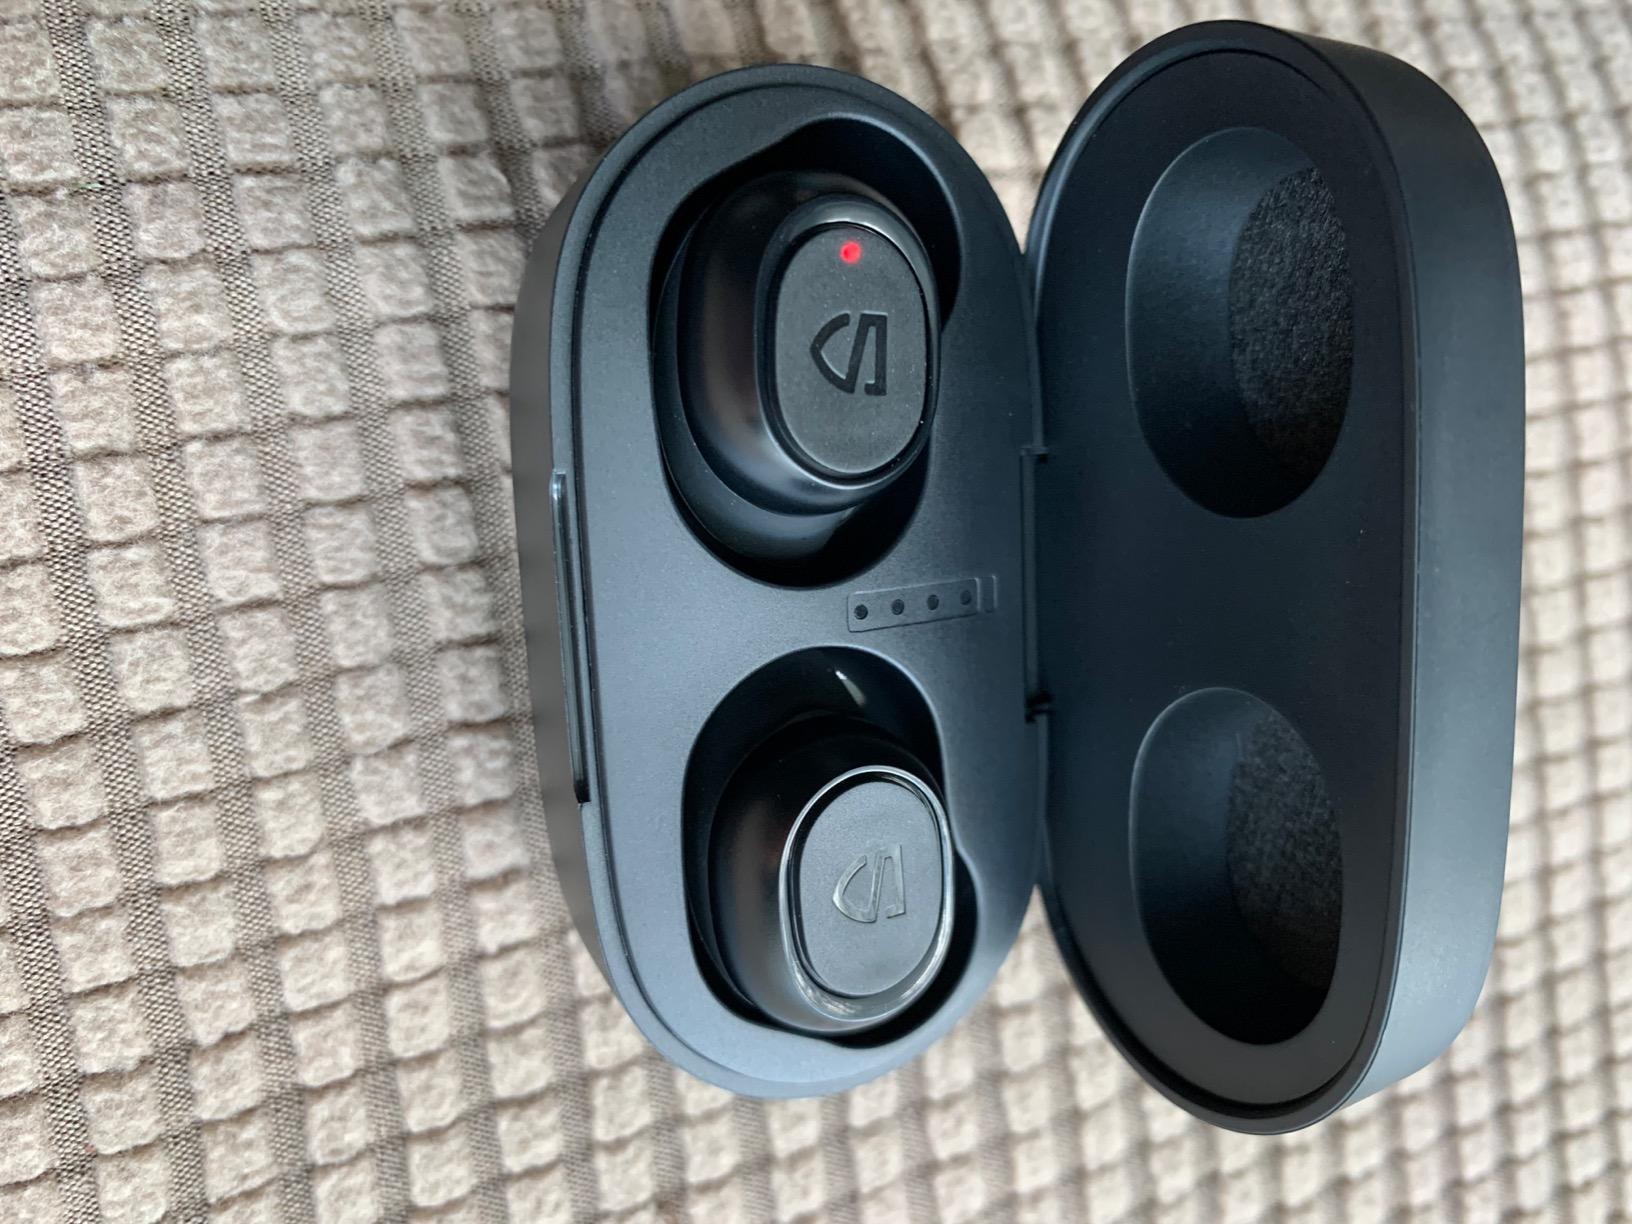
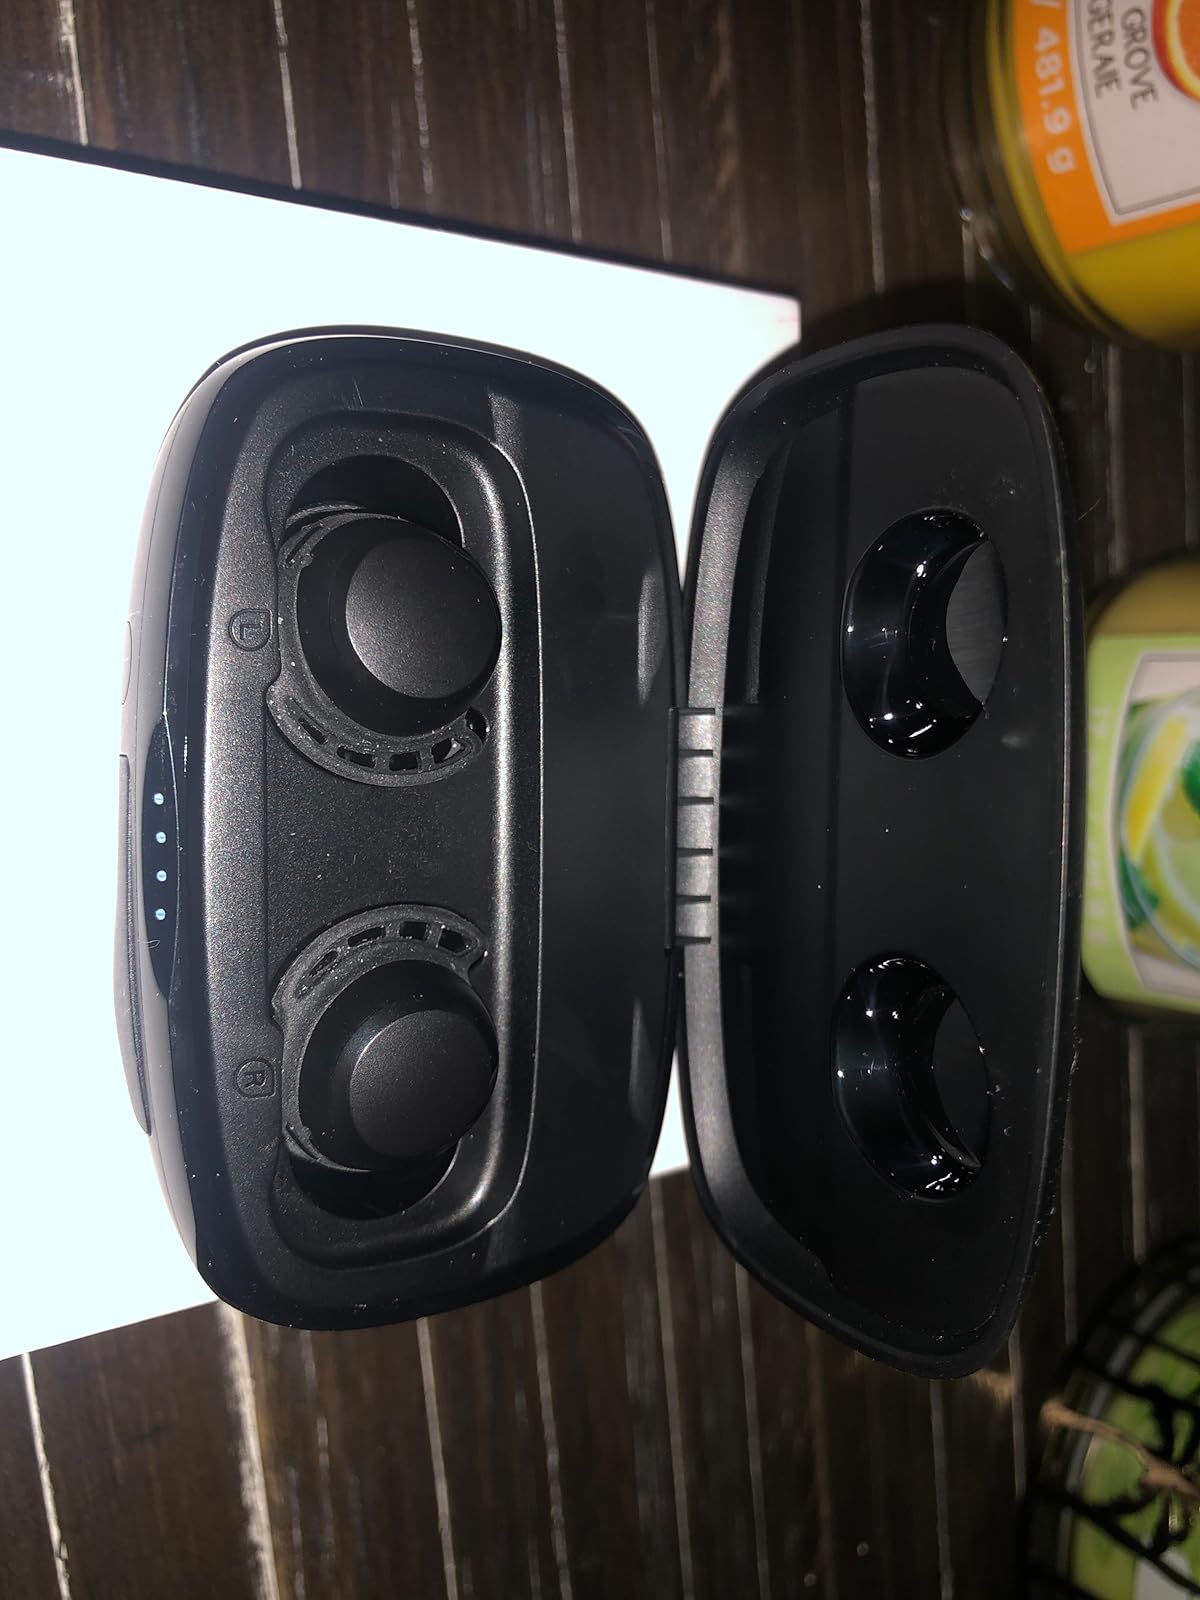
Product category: earbuds
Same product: no